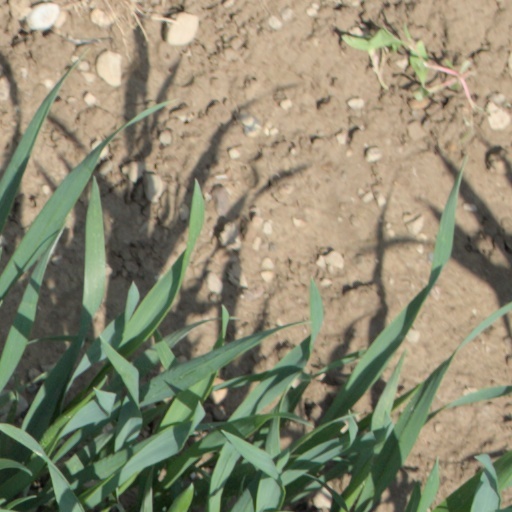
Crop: wheat